Kanban (development)

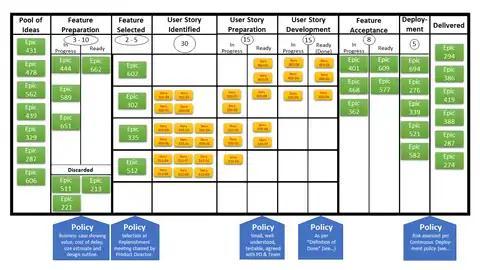

Kanban boards, designed for the context in which they are used, vary considerably and may show work item types ("features" and "user stories" here), columns delineating workflow activities, explicit policies, and swimlanes (rows crossing several columns, used for grouping user stories by feature here). The aim is to make the general workflow and the progress of individual items clear to participants and stakeholders.